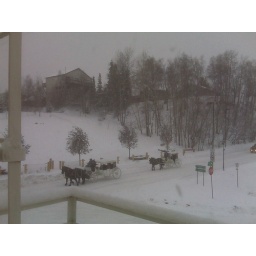
horse and buggy going by my window at work